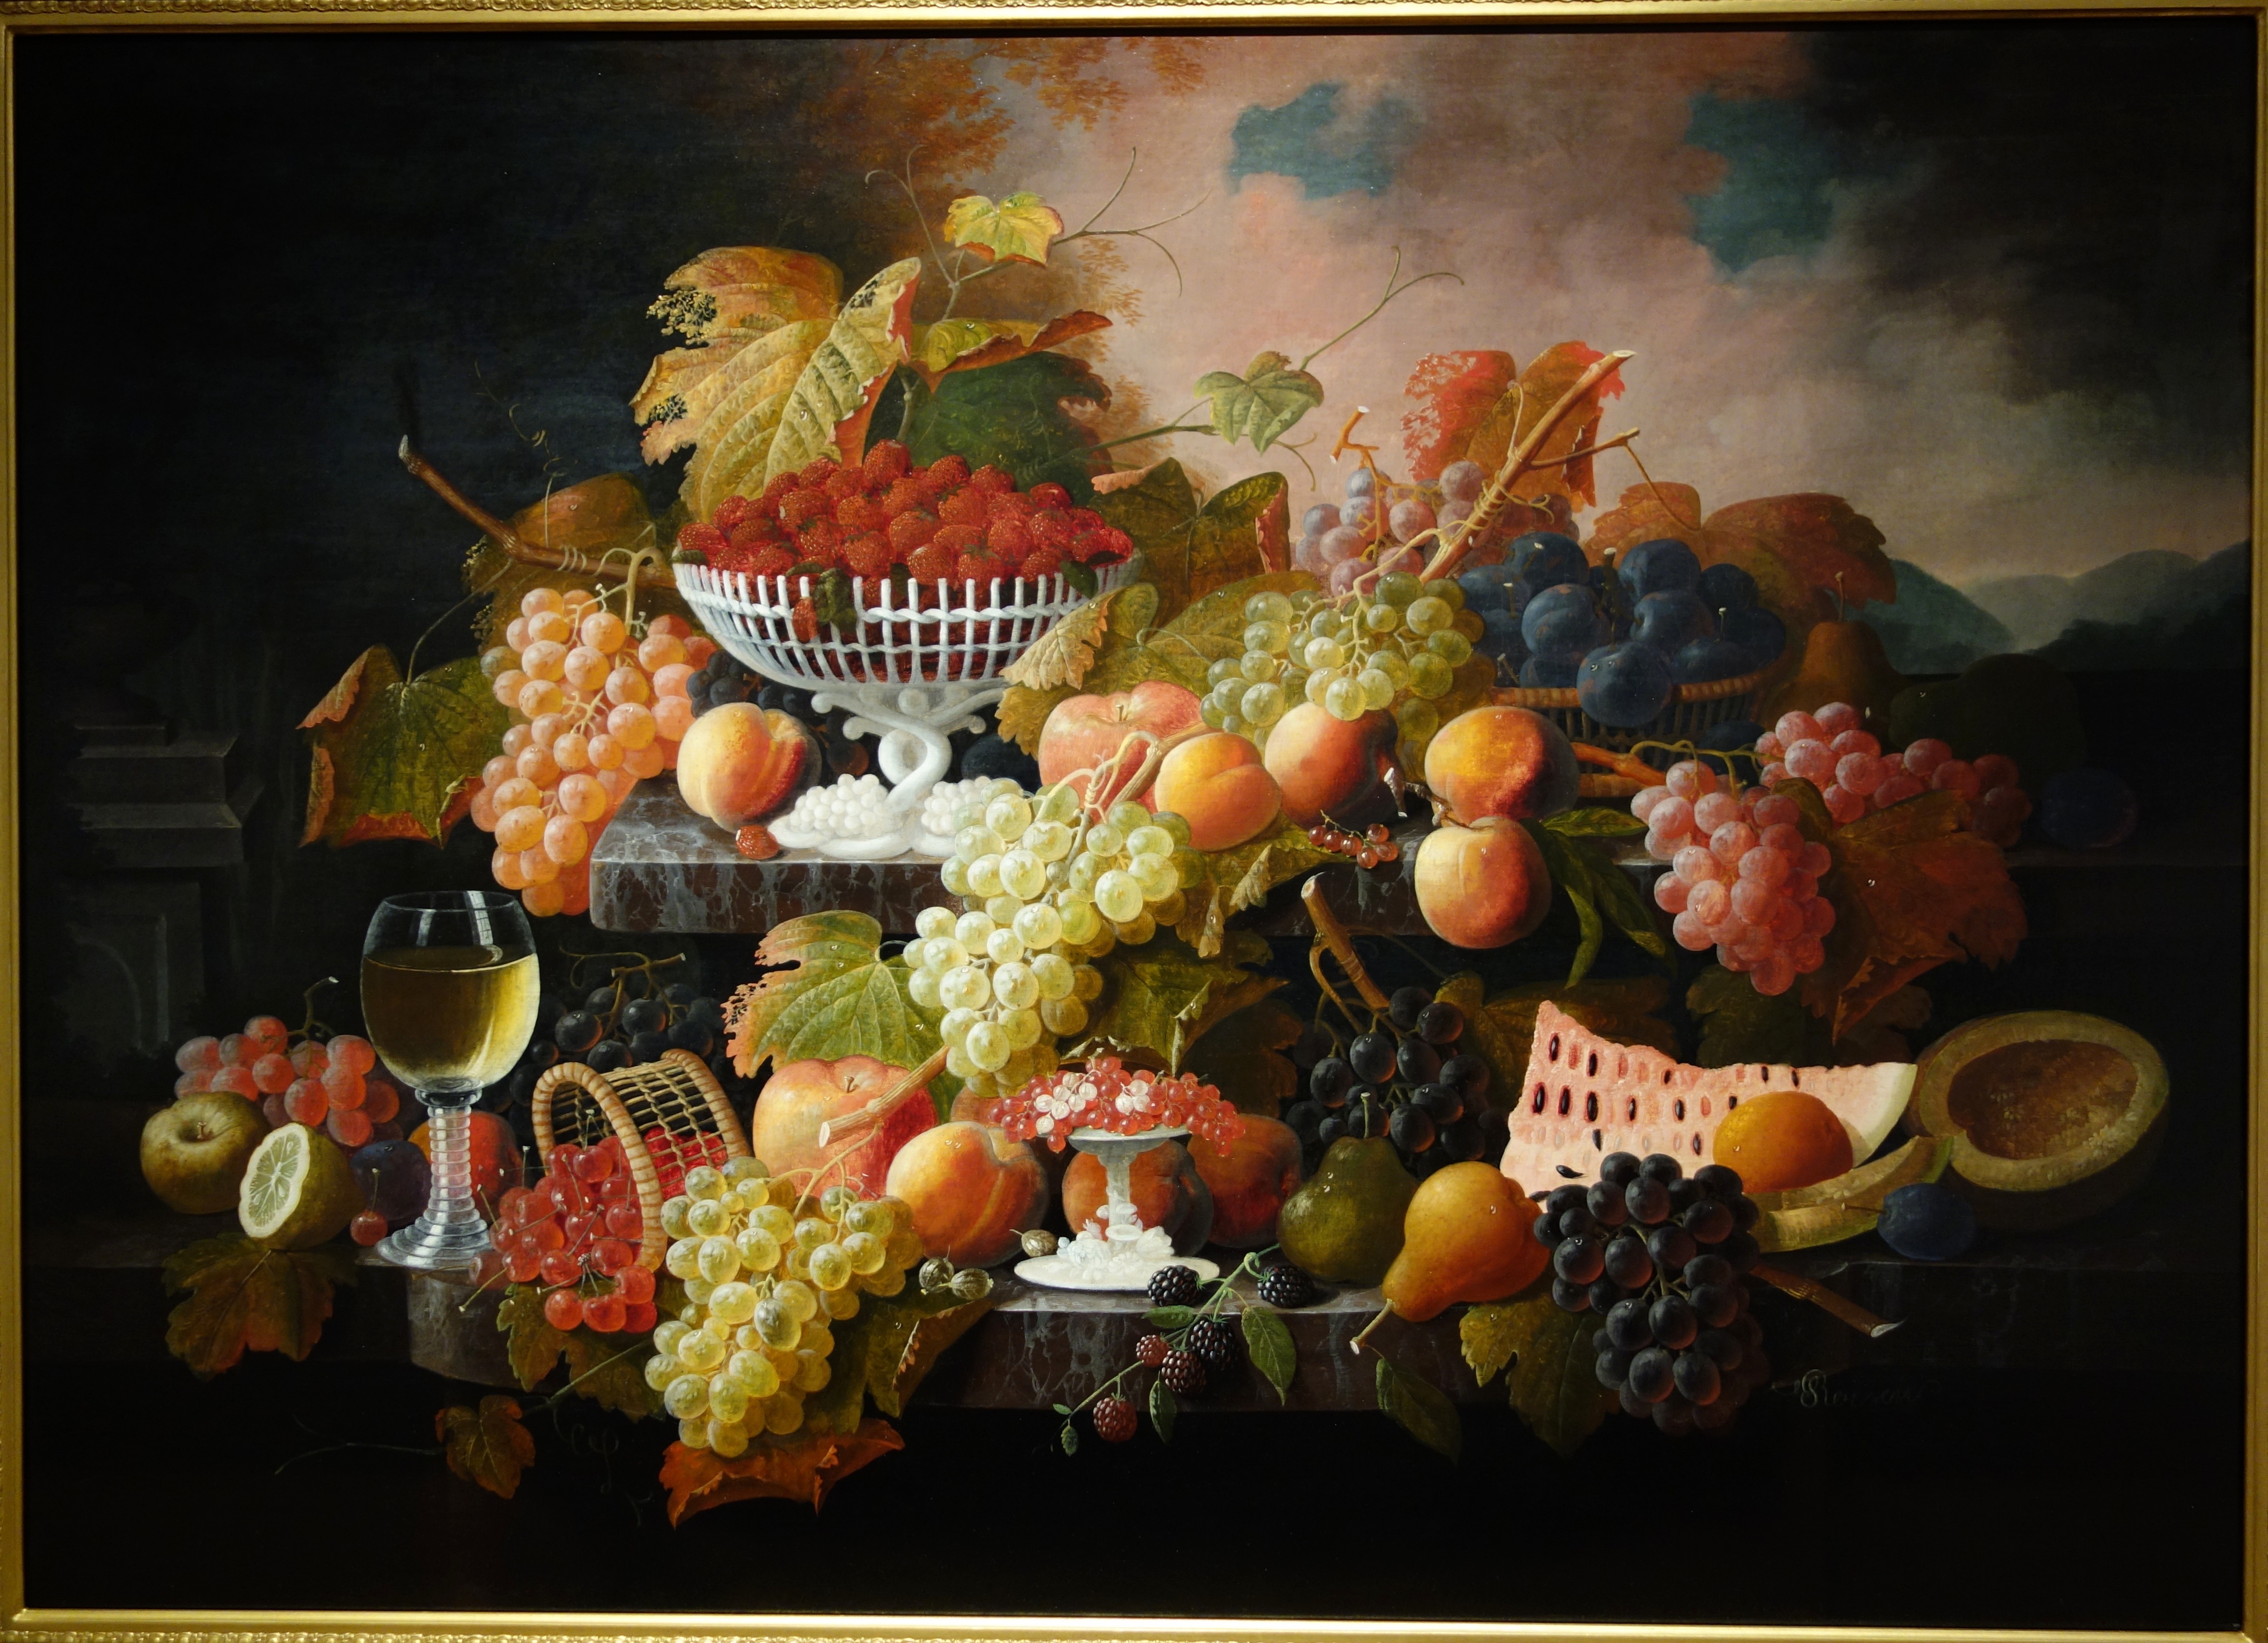
flower, autumn, still life, artwork, painting, art, picture, oil, floristry, canvas, modern art, floral design, still life photography, abundance of fruit, severin roesen, new britain museum of american art, flower arranging